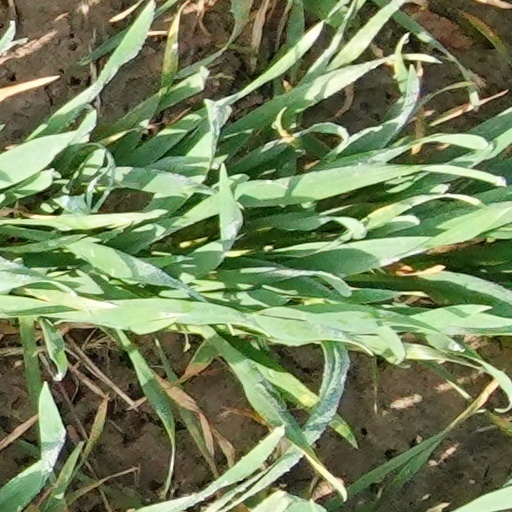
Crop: wheat